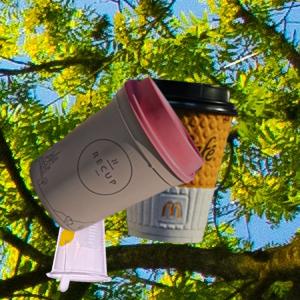
Label: cups